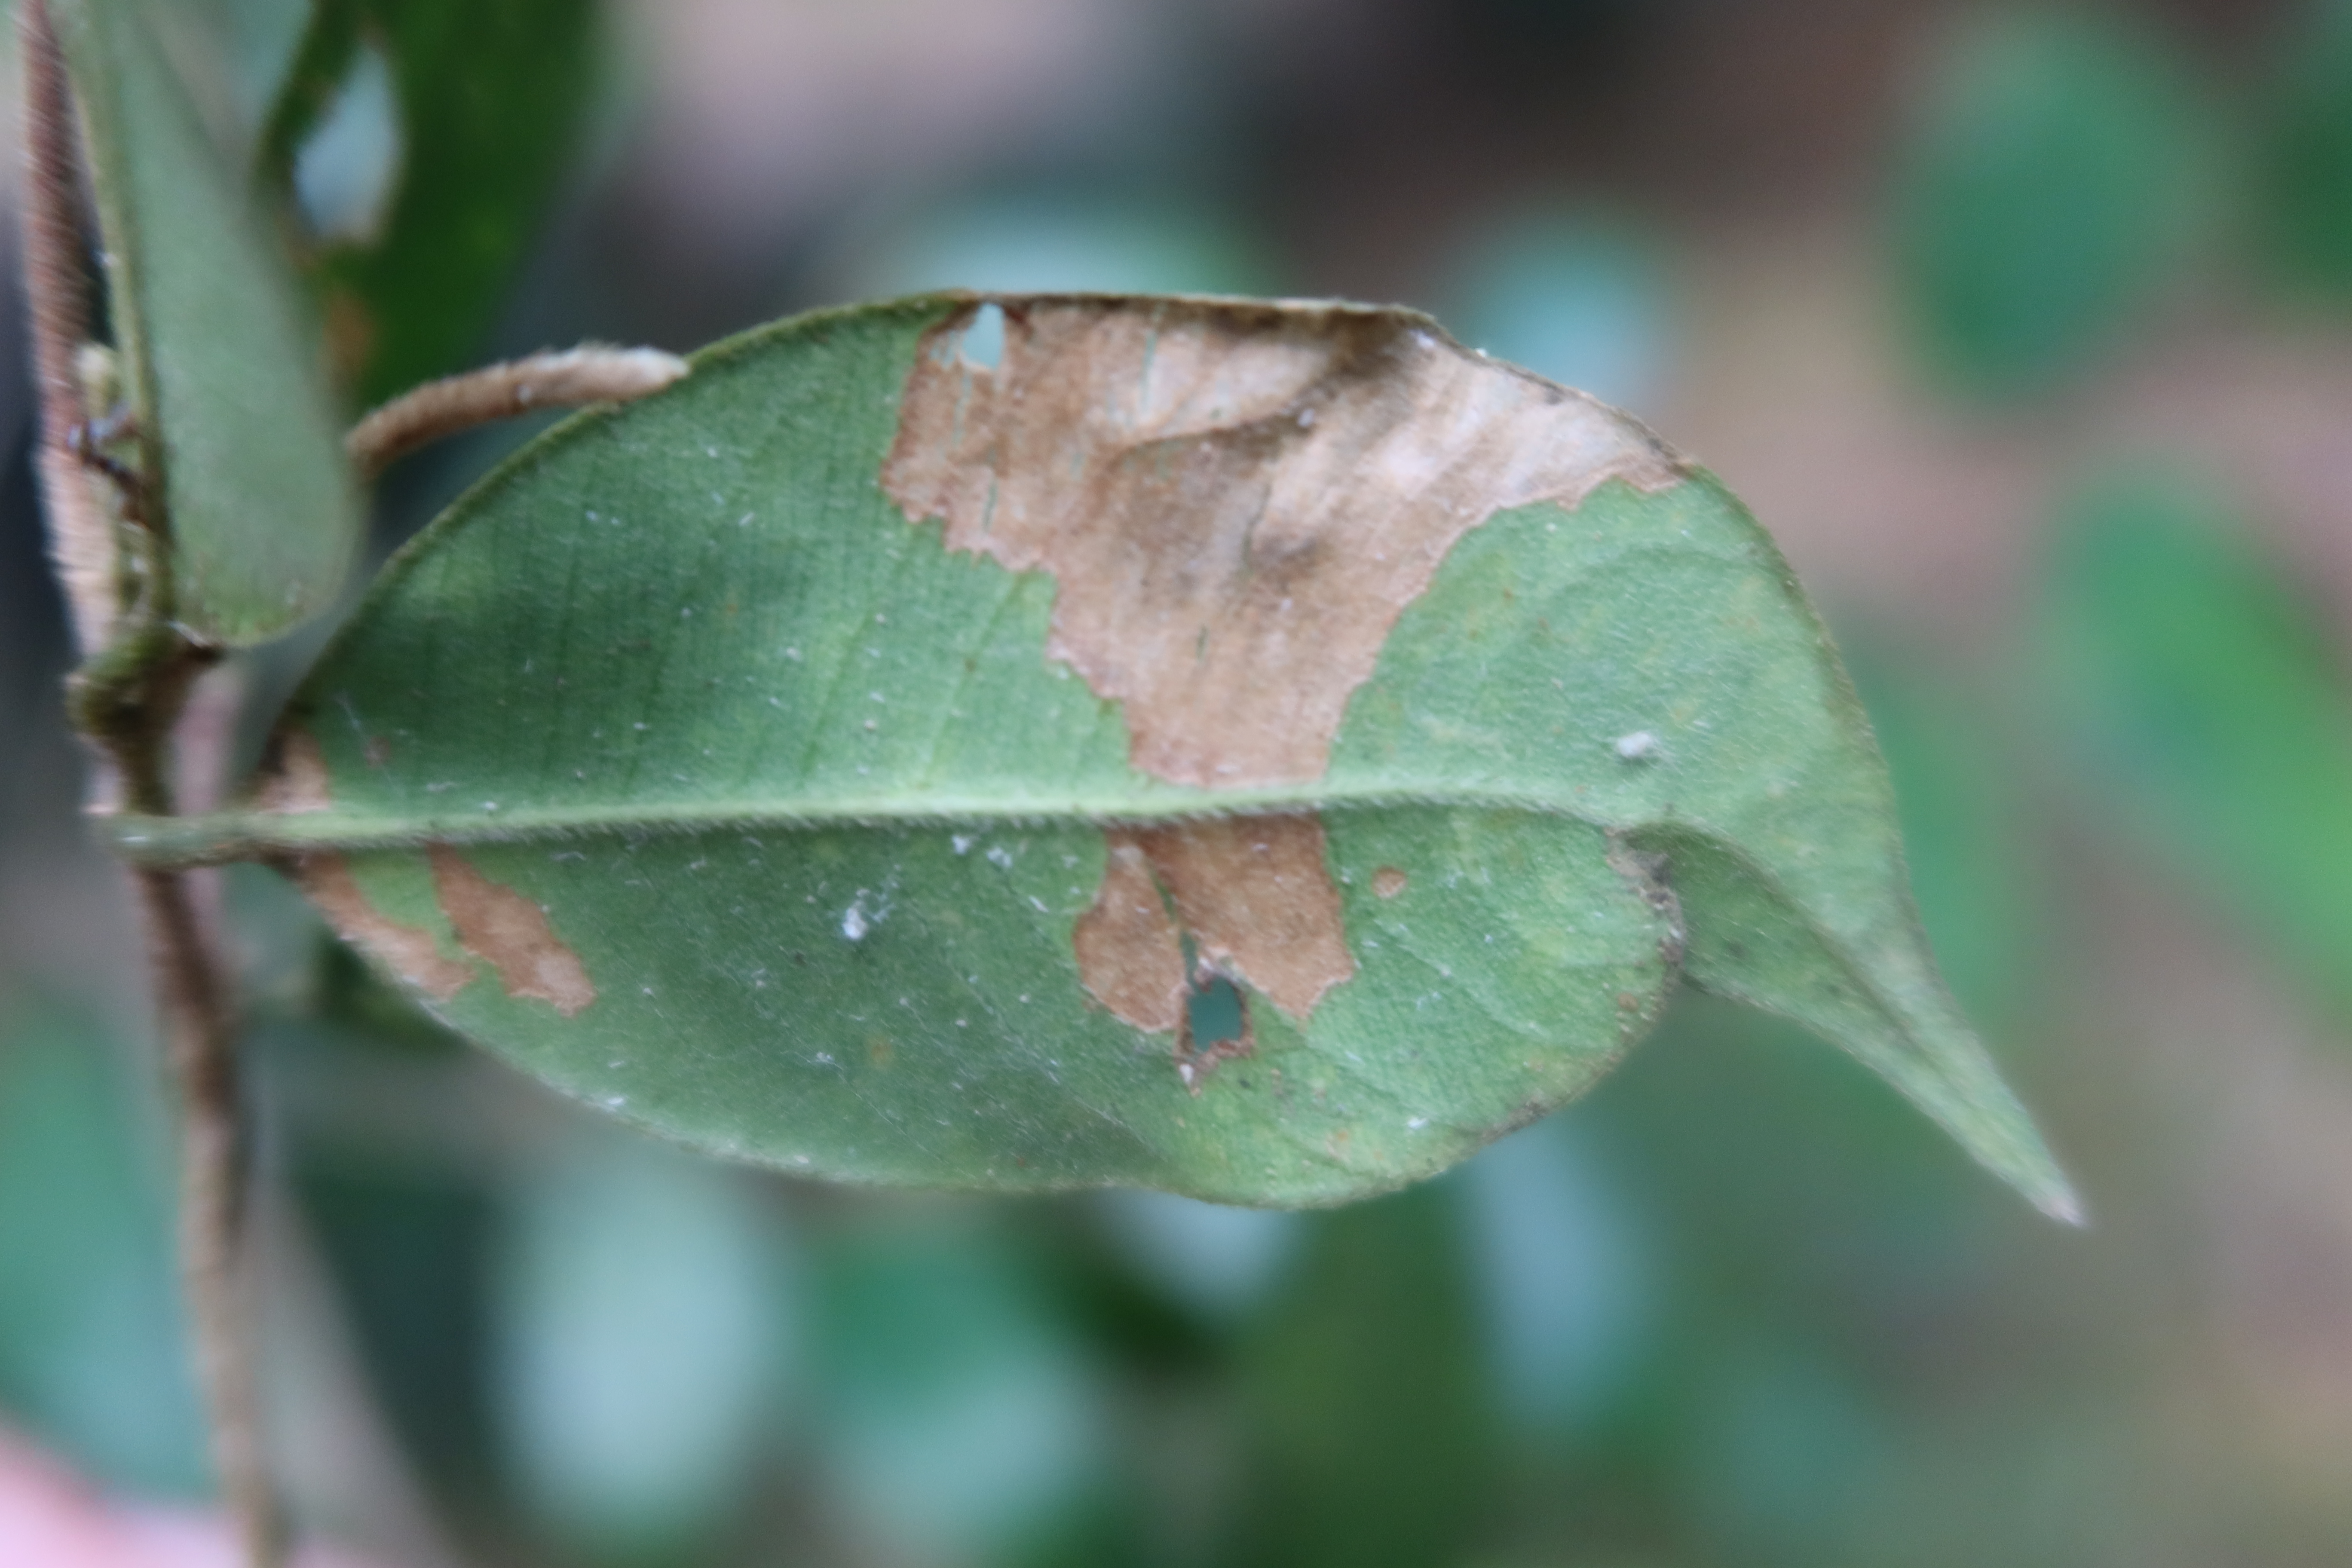
Label: Anthracnose